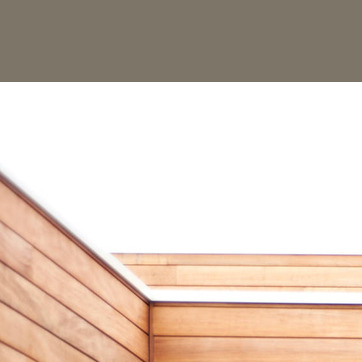
Material: sky